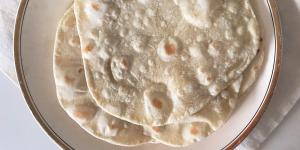
yufka